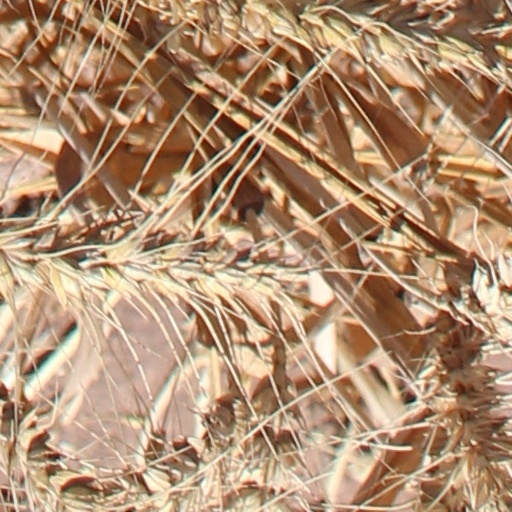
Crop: wheat